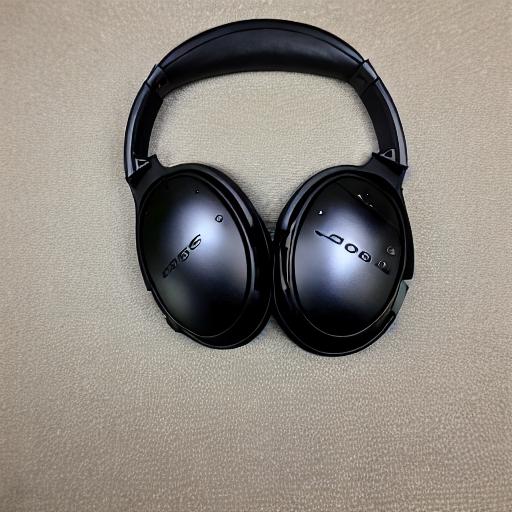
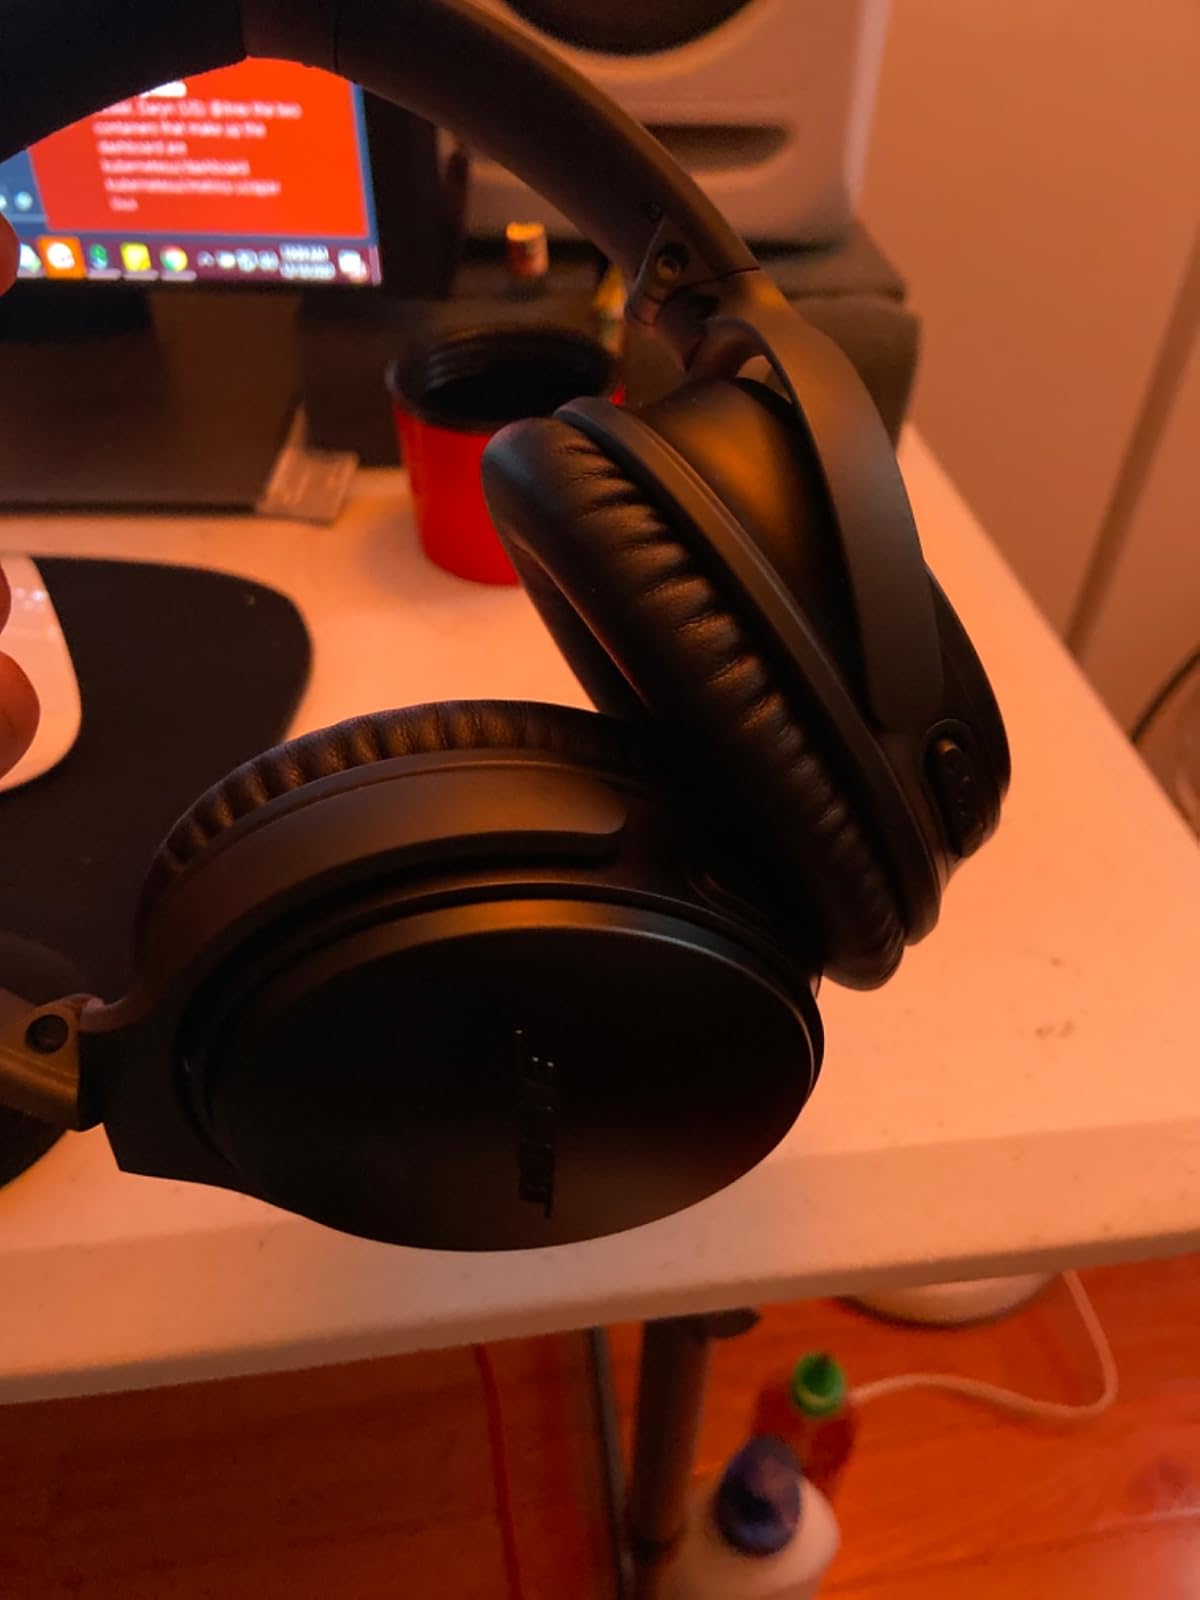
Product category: headphones
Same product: no